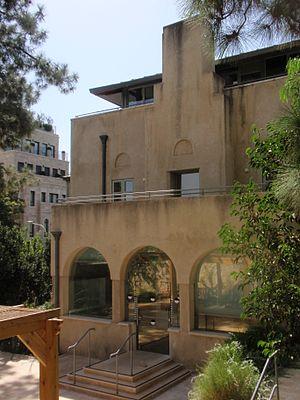
Le Beit Aghion ou Beit Rosh HaMemshala est la résidence officielle du Premier ministre d'Israël, située au nᵒ 9 rue Peretz Smolenskin, à l'angle de la rue Arthur Balfour, dans le quartier cossu de Réhavia à Talbiyé, dans le centre-ville de Jérusalem-Ouest.